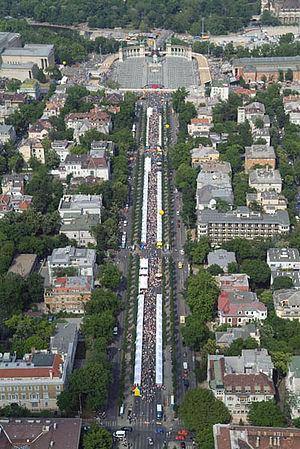
Andrássy út est une avenue de 2 310 mètres dans le VIᵉ arrondissement de Budapest. Elle relie le centre-ville au Városliget. Avec la ligne du métro de Budapest, l'avenue est classée au patrimoine mondial par l'UNESCO depuis 2002.